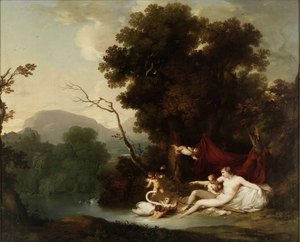
Francisco Vieira, né le 13 mai 1765 à Porto et mort le 2 mai 1805 à Funchal, qui choisit le nom d'artiste Vieira Portuense, est un peintre portugais, un des initiateurs du néo-classicisme dans la peinture portugaise. Il est, dans le style néoclassique, l'un des deux grands peintres portugais de sa génération, avec Domingos Sequeira.
Les Lumières portugaises, appelées Iluminismo en portugais, sont la contribution intellectuelle du Portugal au mouvement des Lumières. Le mouvement des lumières portugaises s'enracine dans une tradition ancienne de pensée critique, de recherches scientifiques et d'ouverture sur le monde héritée du Moyen Âge. Cette tradition commence essentiellement à l'époque du Gharb al-Ândalus et de la Reconquista, avec les influences arabo-berbères dans les domaines des sciences et techniques, et l'émergence d'une littérature satirique précoce. Puis elle connaît son apogée à l'époque des Découvertes portugaises, à l'occasion desquelles des progrès techniques considérables provoquent une révolution dans le domaine scientifique, avec l'exploration de mondes nouveaux.